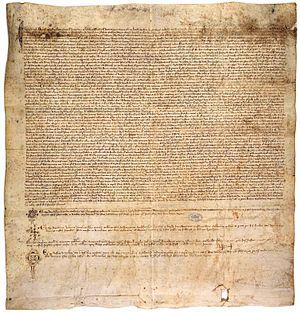
Le procès de l'ordre du Temple est une affaire judiciaire internationale du XIVᵉ siècle. L'ordre du Temple est accusé en 1307 par la royauté française de plusieurs chefs d'accusation comprenant l'hérésie, la simonie, la sodomie et l'idolâtrie. Cette affaire prend une ampleur particulière car elle met en cause un ordre militaire composé de religieux et également parce qu'elle est une des conséquences de la lutte entre le roi de France Philippe le Bel et le pape Boniface VIII. L'affaire débute au matin du vendredi 13 octobre 1307, et se termine avec la bulle papale Considerantes dudum fulminée par Clément V le 6 mai 1312 et la mort du maître de l'ordre Jacques de Molay sur le bûcher le 11 ou 18 mars 1314. Les biens de l'ordre sont dispersés dans les années qui suivent, notamment le 10 juin 1317 lorsque le pape Jean XXII reconnaît par la bulle papale Ad fructus uberes l'existence de l'ordre de Montesa dans le royaume d'Aragon, ainsi que le 14 mars 1319 en ce qui concerne l'Ordre du Christ dans le royaume du Portugal.
Jacques de Molay, né entre 1244 et 1249 à Molay, village de l'actuelle Haute-Saône en Franche-Comté et mort à Paris le 11 mars 1314 ou 18 mars 1314, fut le 23ᵉ et dernier maître de l'ordre du Temple.
Le parchemin de Chinon est un document historique qui tendrait à prouver qu’en 1308, le pape Clément V a secrètement absous le dernier grand-maître des Templiers, Jacques de Molay, et les autres responsables de l’ordre du Temple, des péchés que l’Inquisition leur avait reprochés. Ce document, ou plus précisément ses copies ou extraits, étaient connus de longue date par les spécialistes ; la découverte en 2002 et l'étude de l'original conservé aux archives secrètes du Vatican, par l'historienne italienne Barbara Frale, puis sa publication par le Vatican en 2007, ont révélé son existence au grand public.